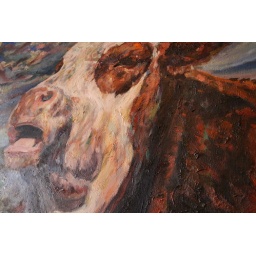
the gorgeous cow painting beside my table at the naam